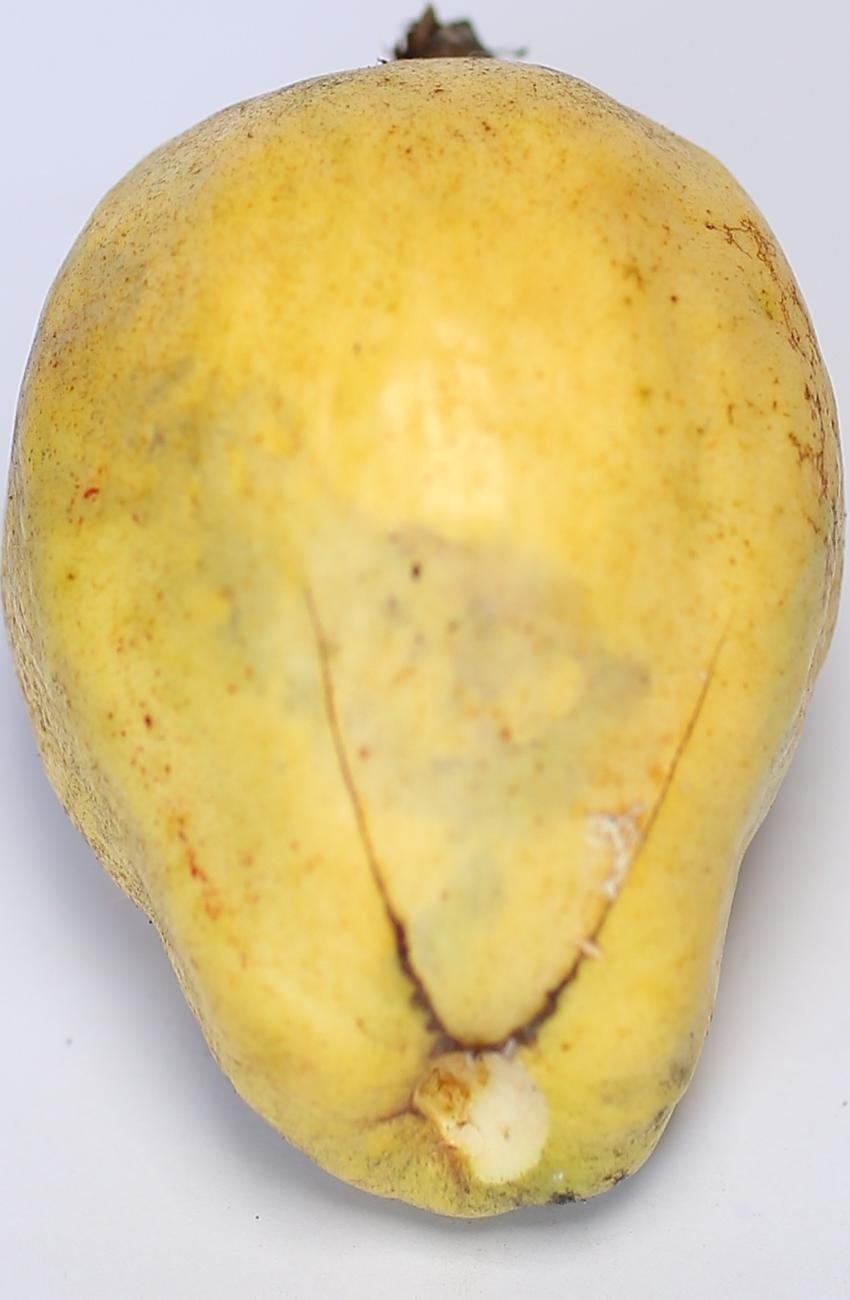
Maturity: ripe
Variety: thadhrami